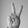
ASL letter: V